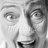
Emotion: surprise